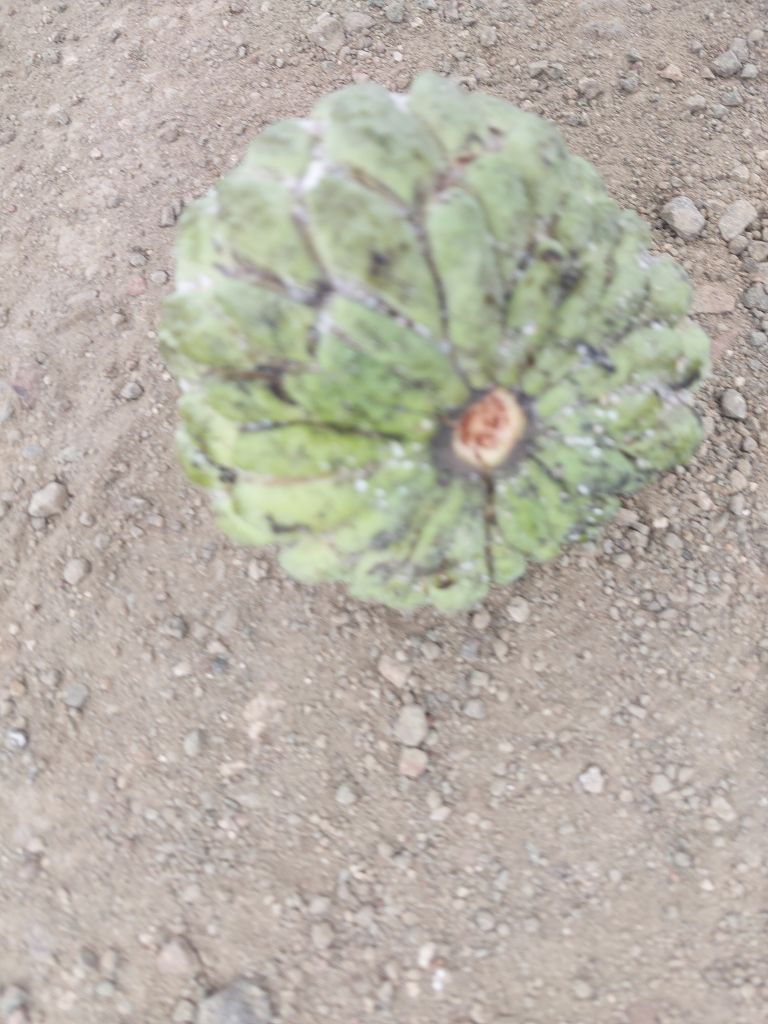
Disease label: Leaf spot on fruit